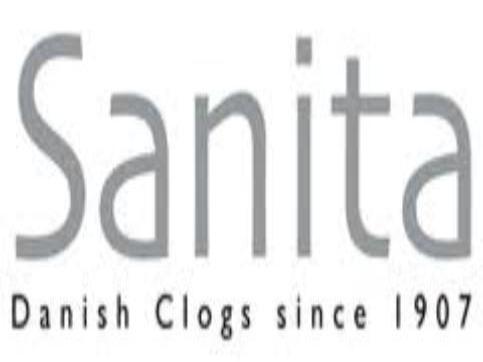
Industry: Clothes